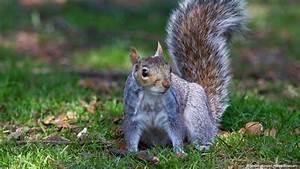
squirrel